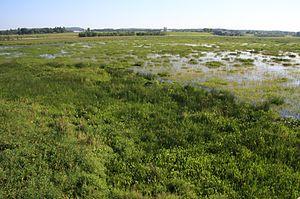
Marais Perra, Parc national de Plaisance, Québec, Canada